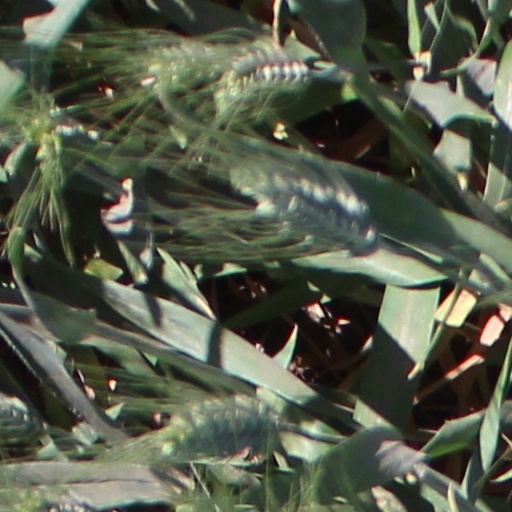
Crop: wheat